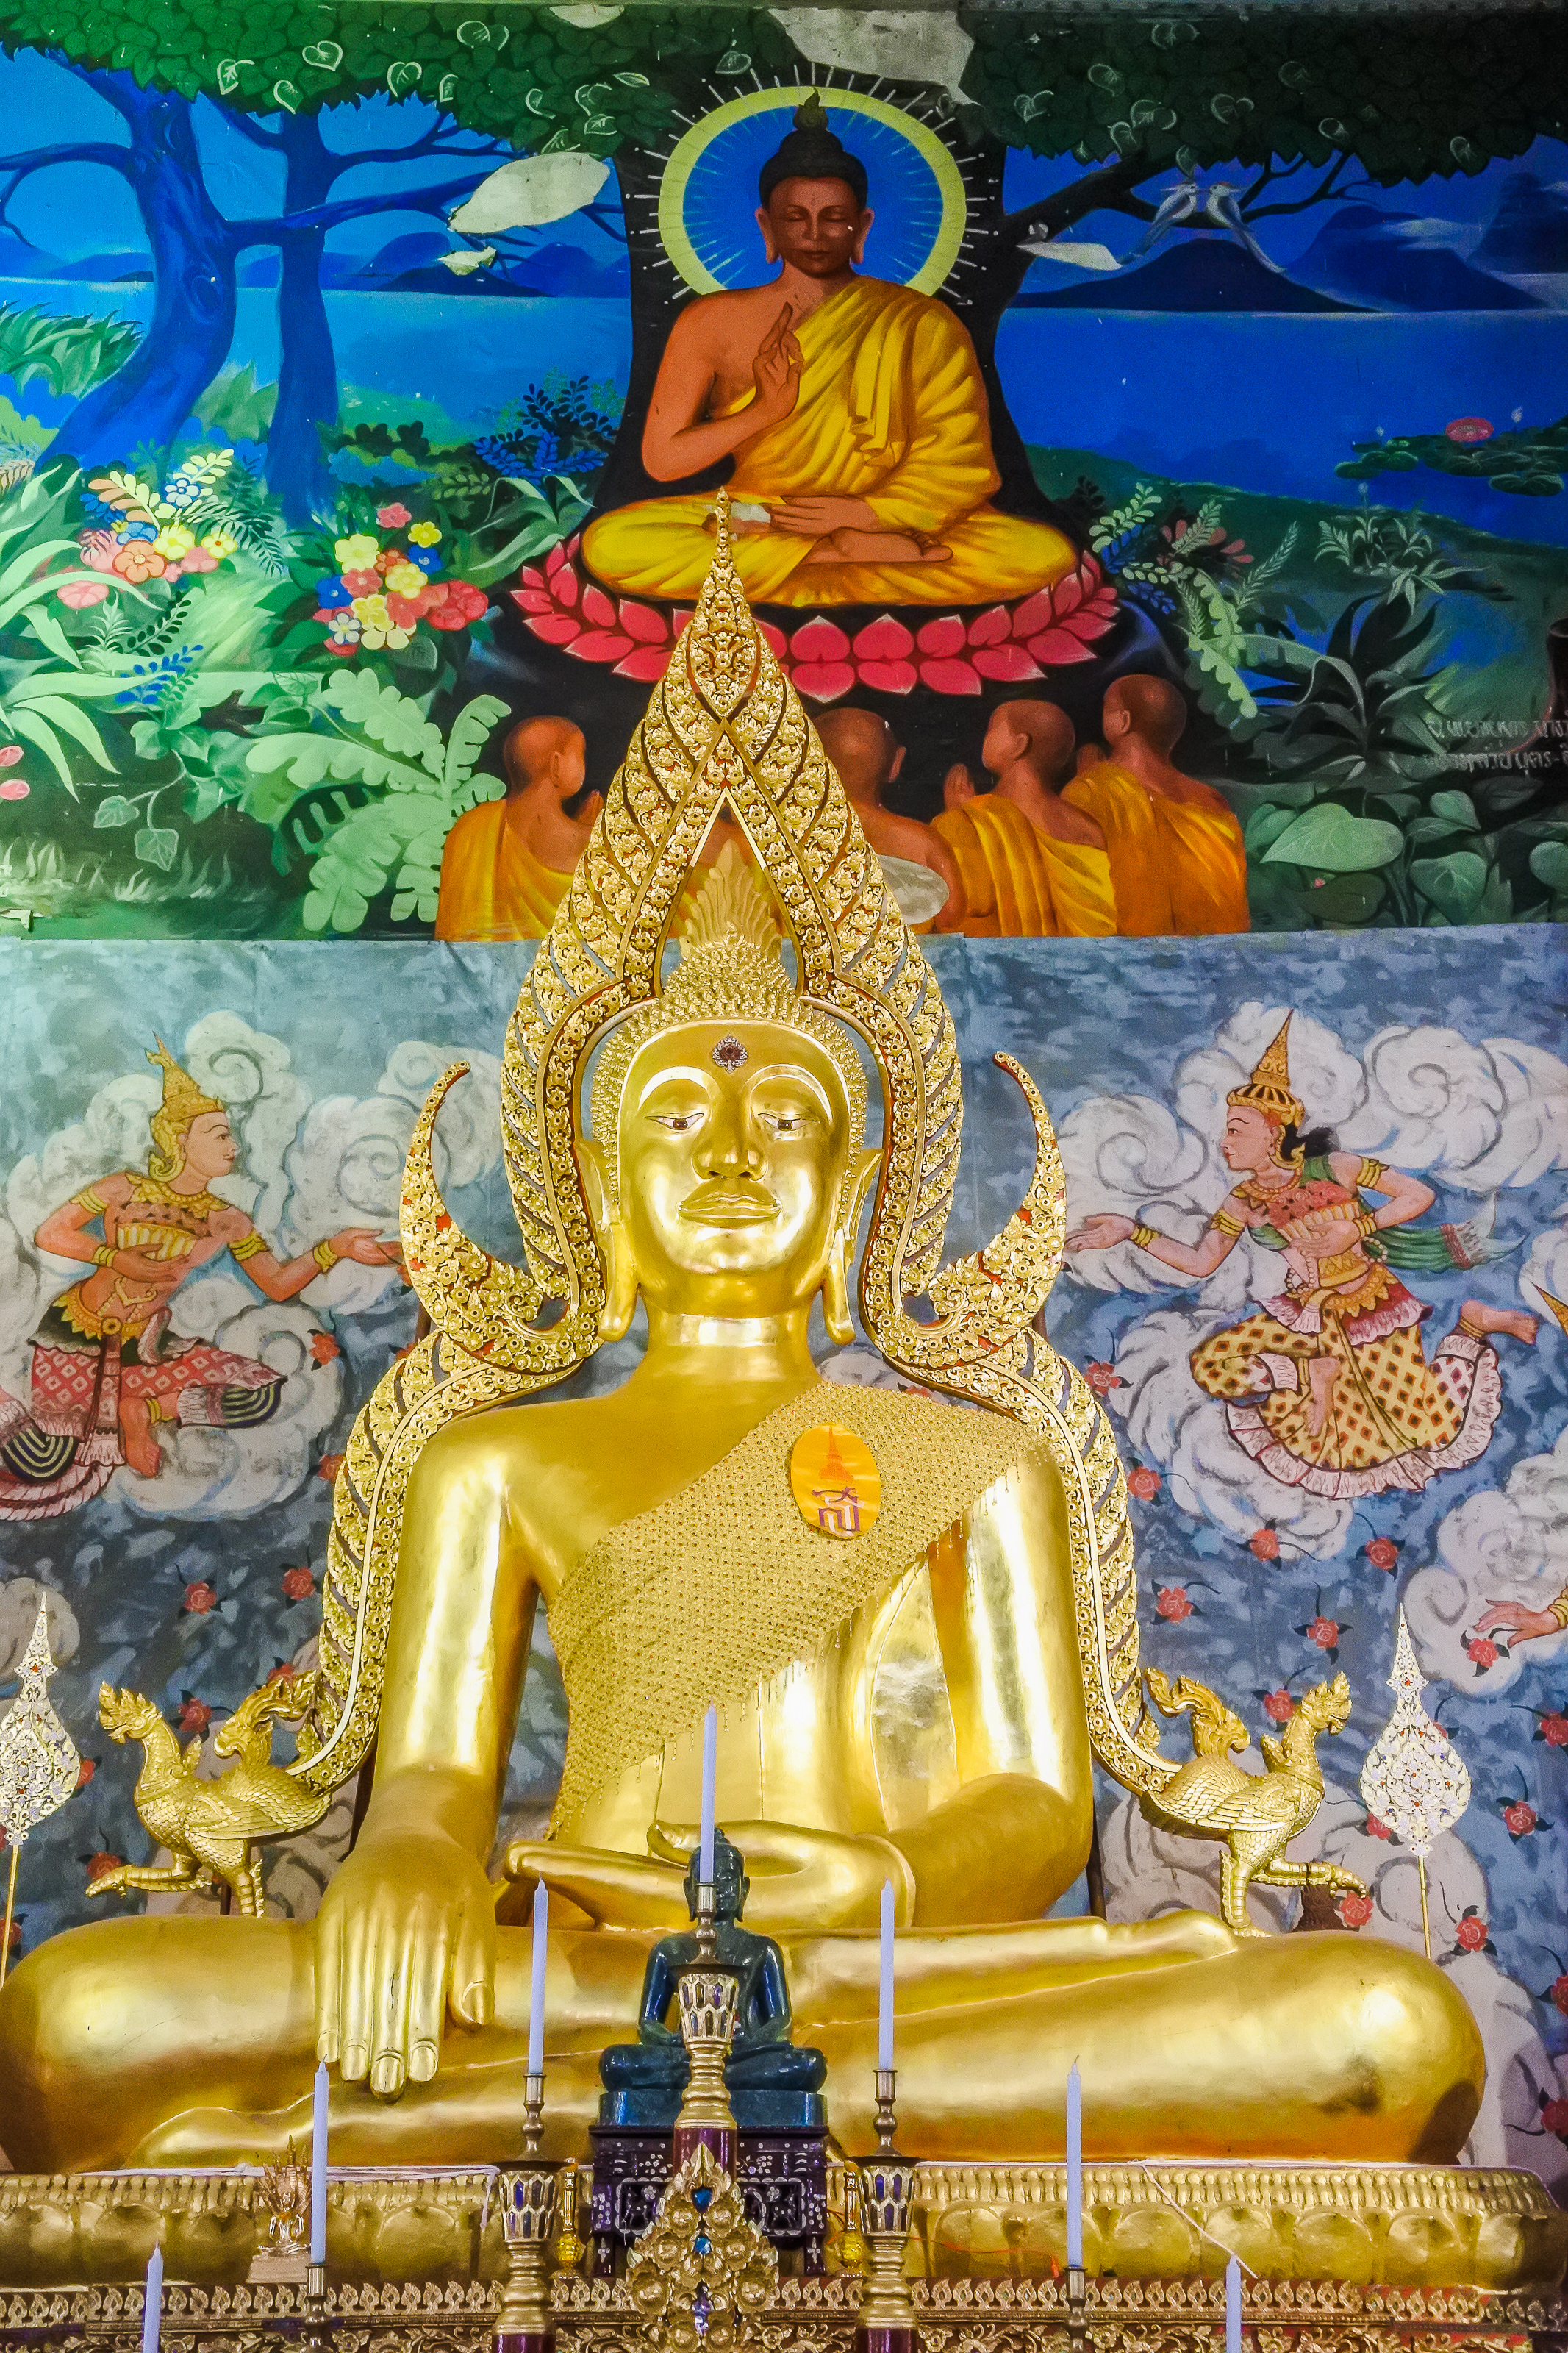
religious, hariphunchai, destination, tourism, northern, building, gold, tourist, amazing, beautiful, east, phra, province, buddha, thailand, golden, near, place, landmark, architecture, sky, roof, art, famous, old, asia, asian, statue, thai, wat, buddhism, ancient, stupa, religion, important, most, pagoda, lamphun, monastery, traditional, blue, background, culture, buddhist, temple, style, travel, worship, place of worship, fictional character, mythology, shrine, meditation, guru